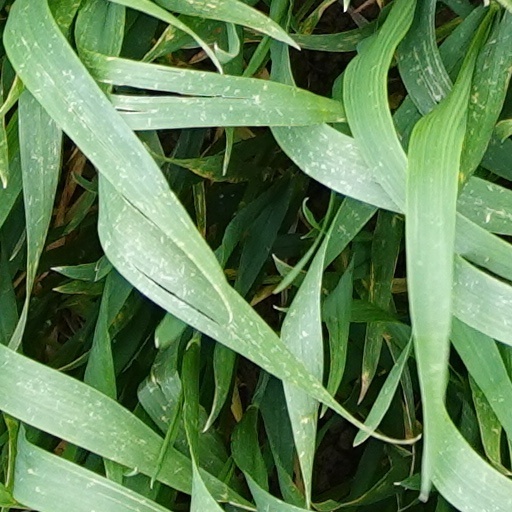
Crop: wheat